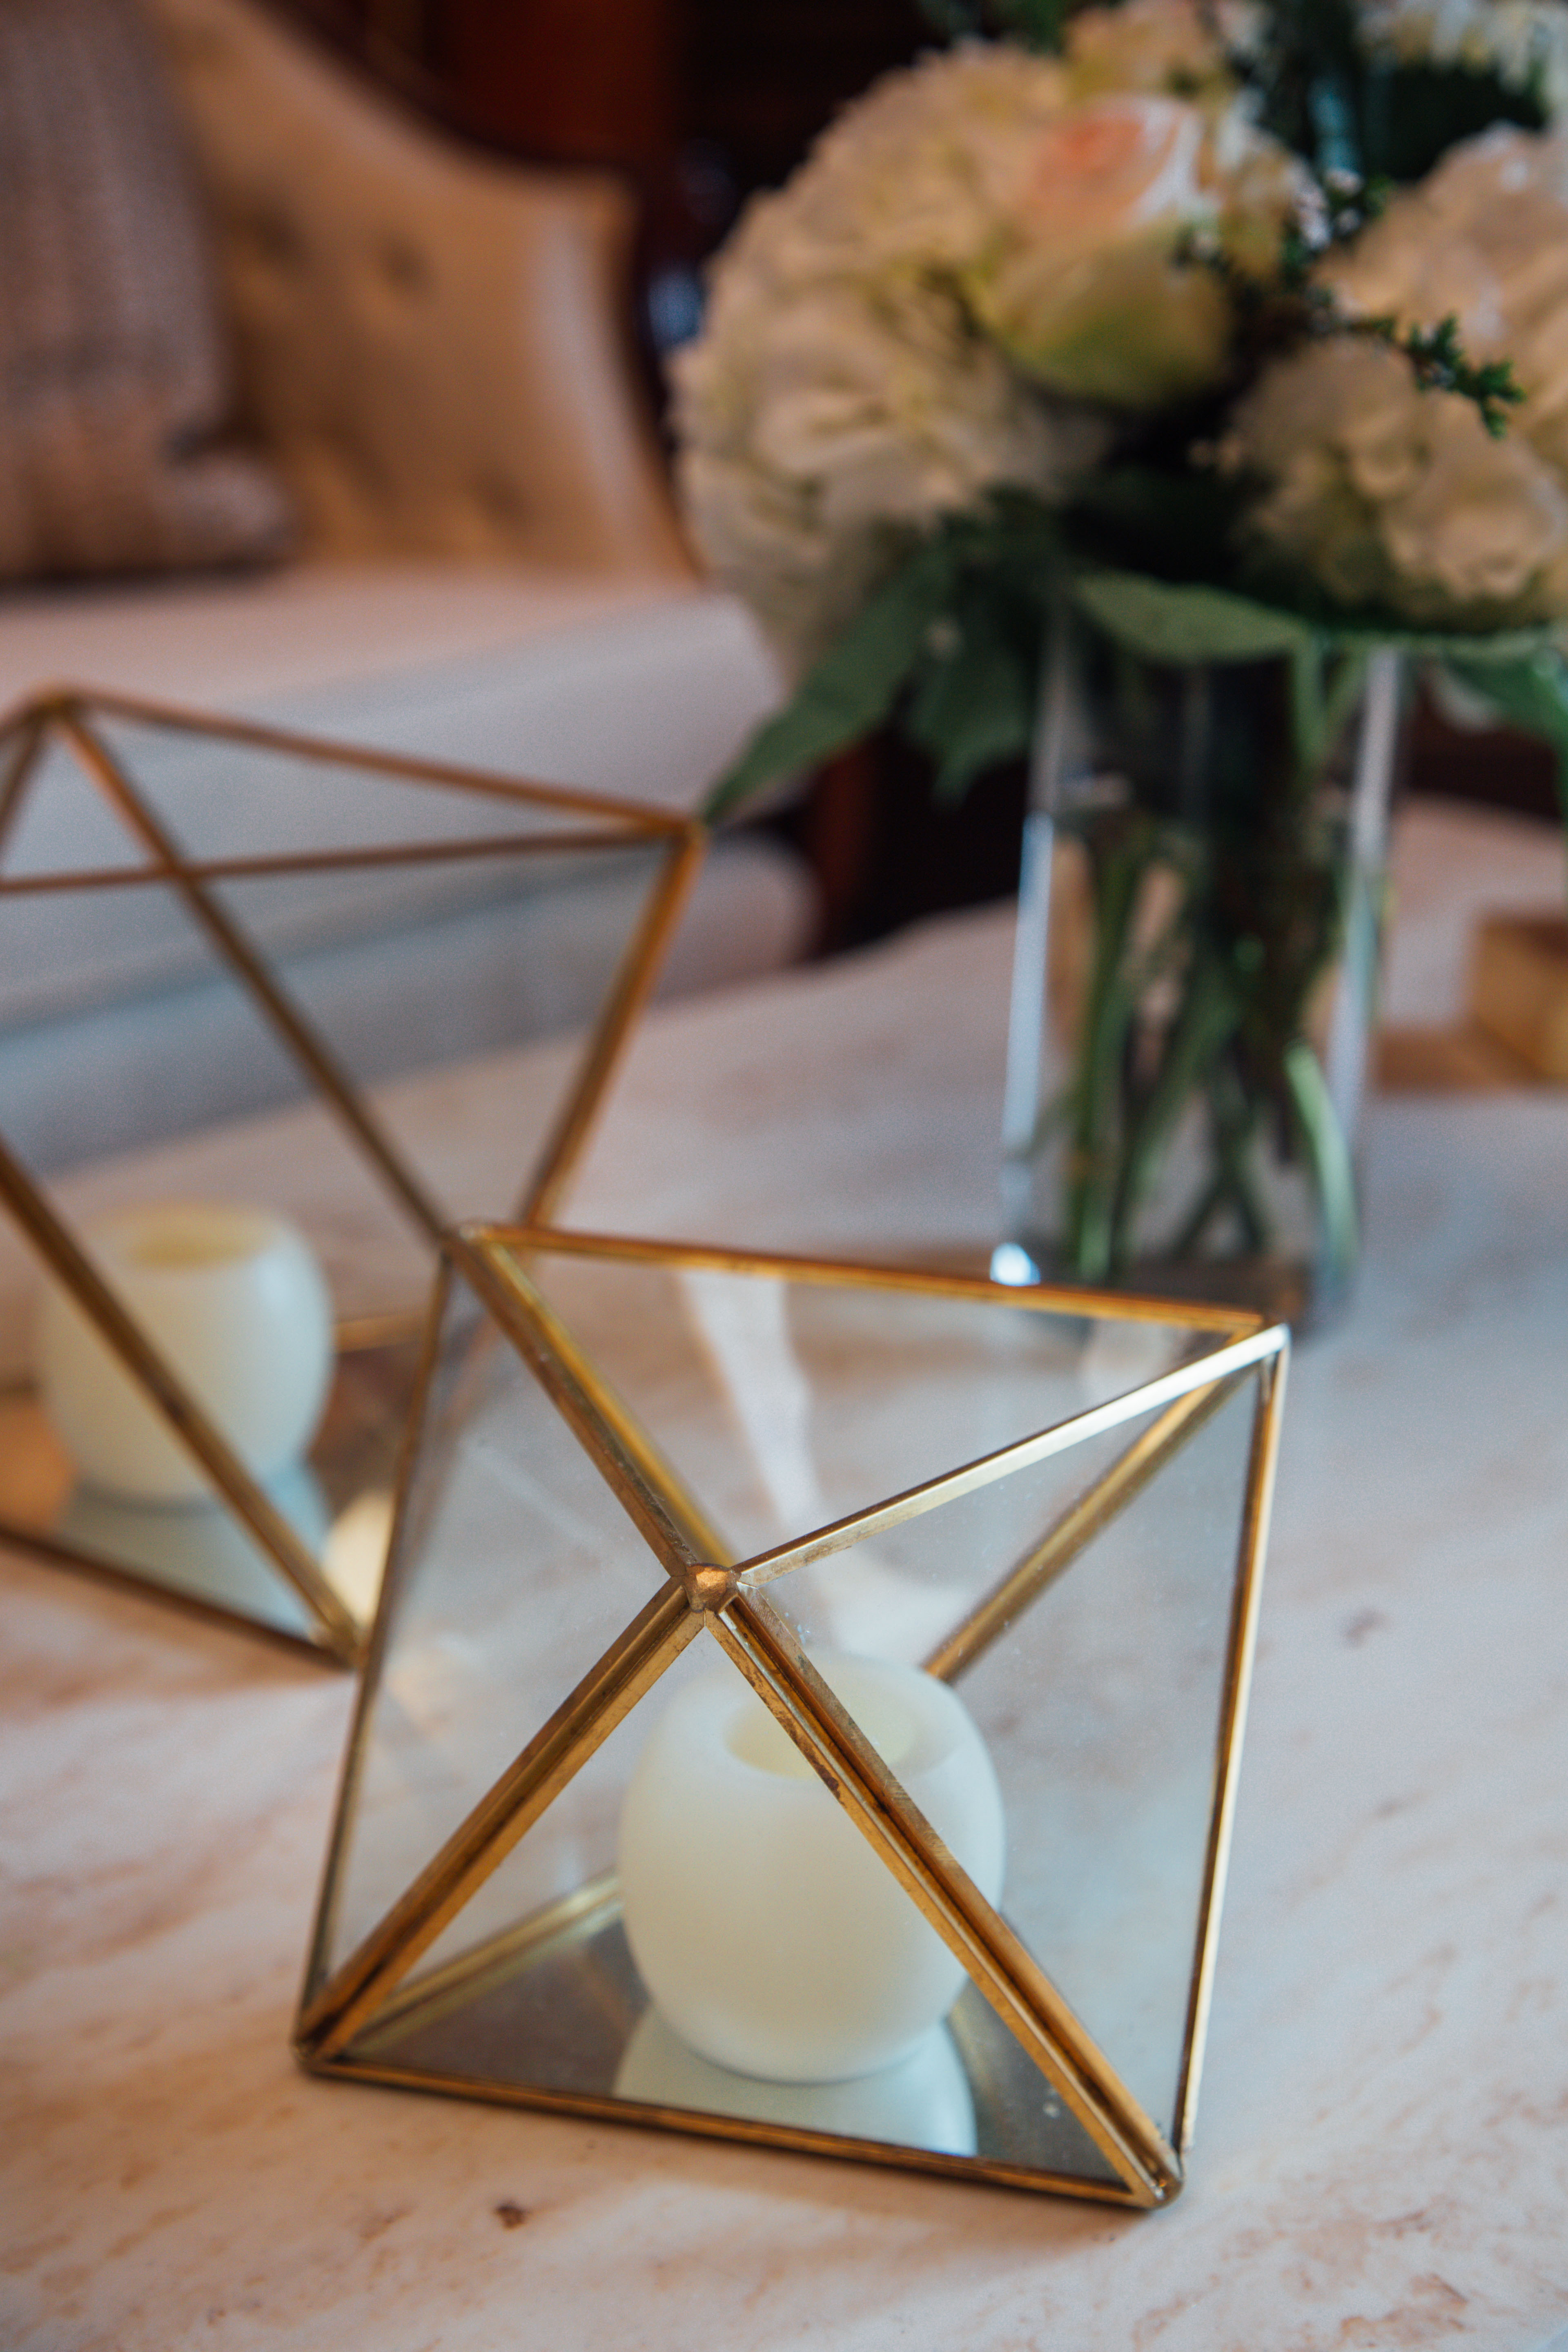
table, triangle, furniture, party favor